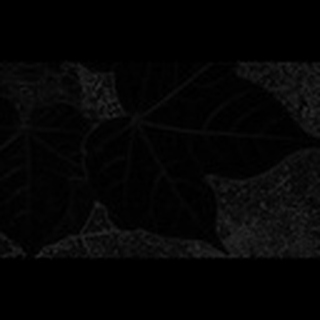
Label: healthy_cotton